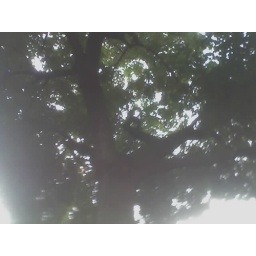
There's a hawk in the tree in front of the house